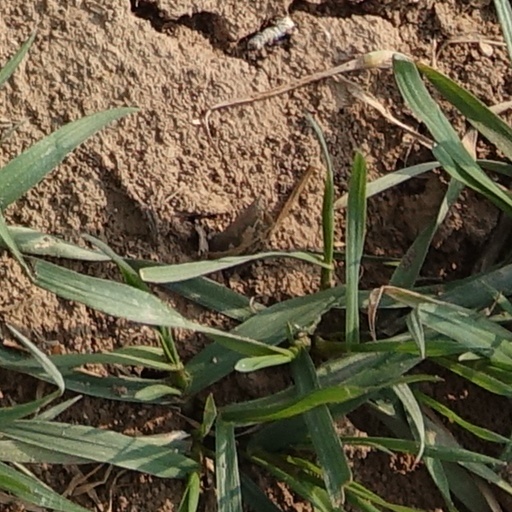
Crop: wheat